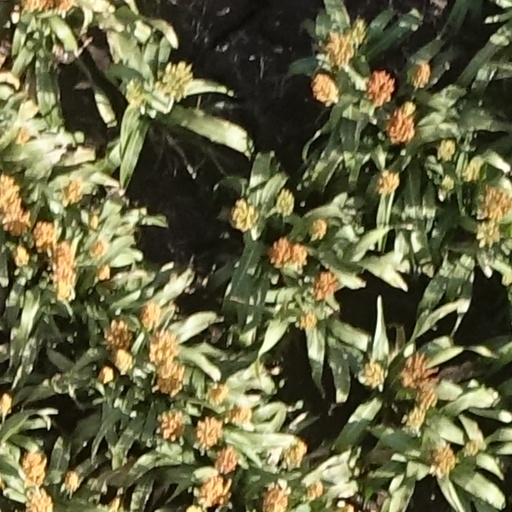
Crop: sorghum